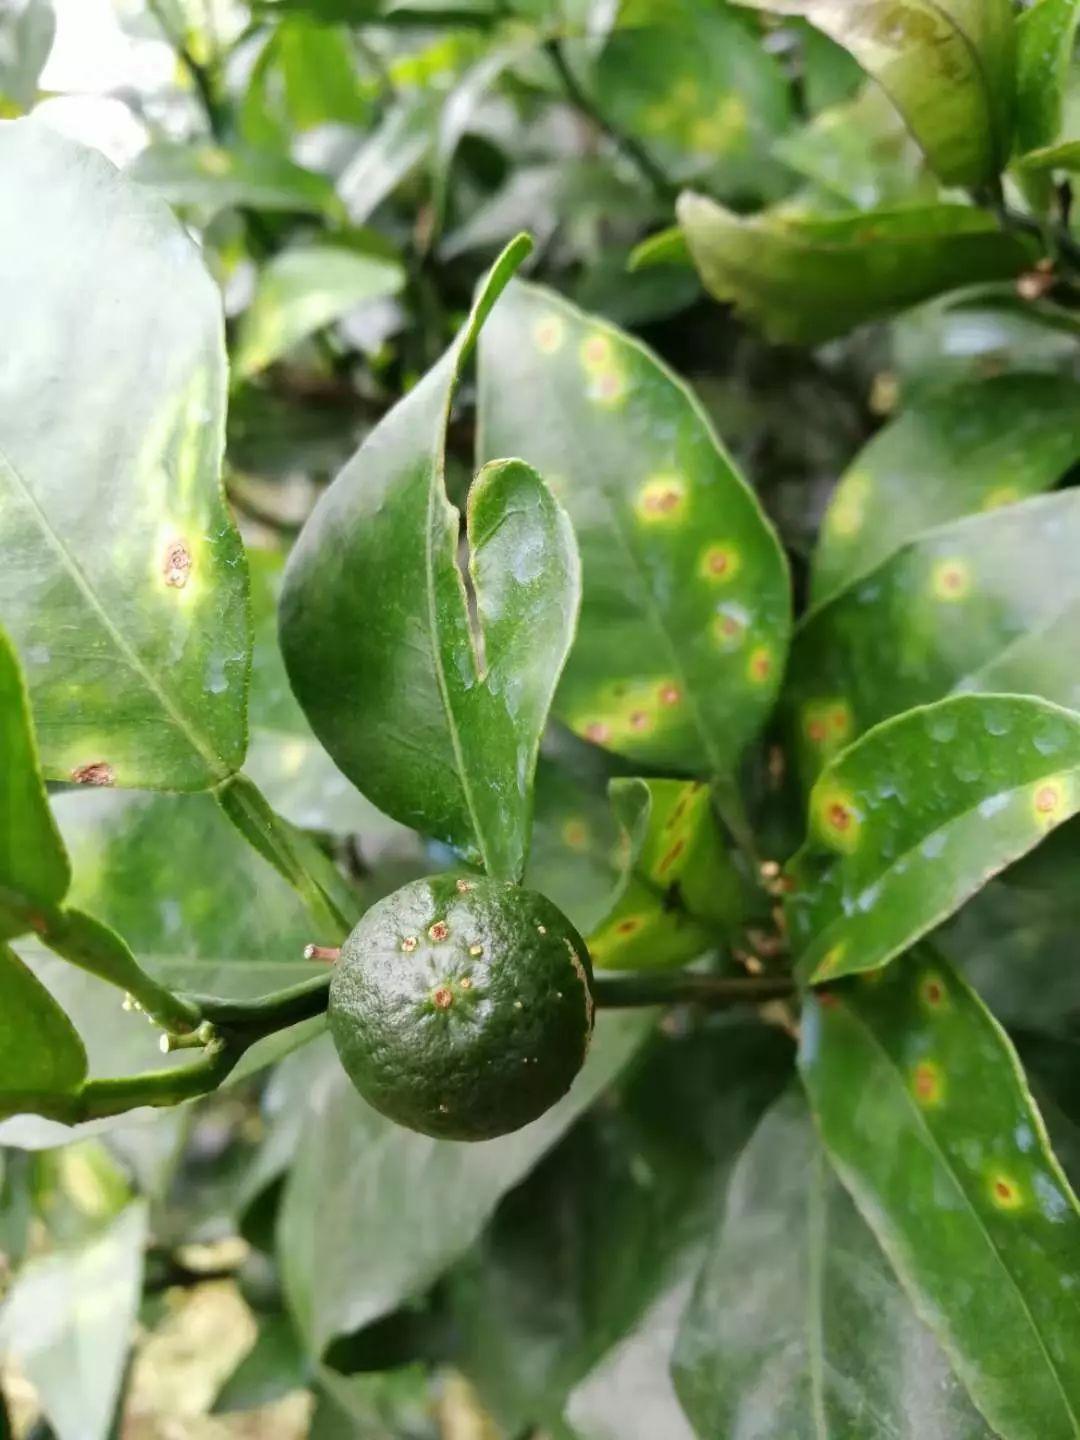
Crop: unknown
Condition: citrus_citrus_canker